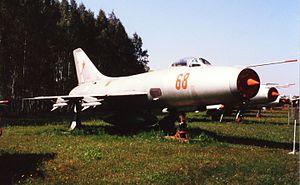
La deuxième génération de chasseur à réaction est une classification générale des avions de combat mis en service entre 1950 et 1960.